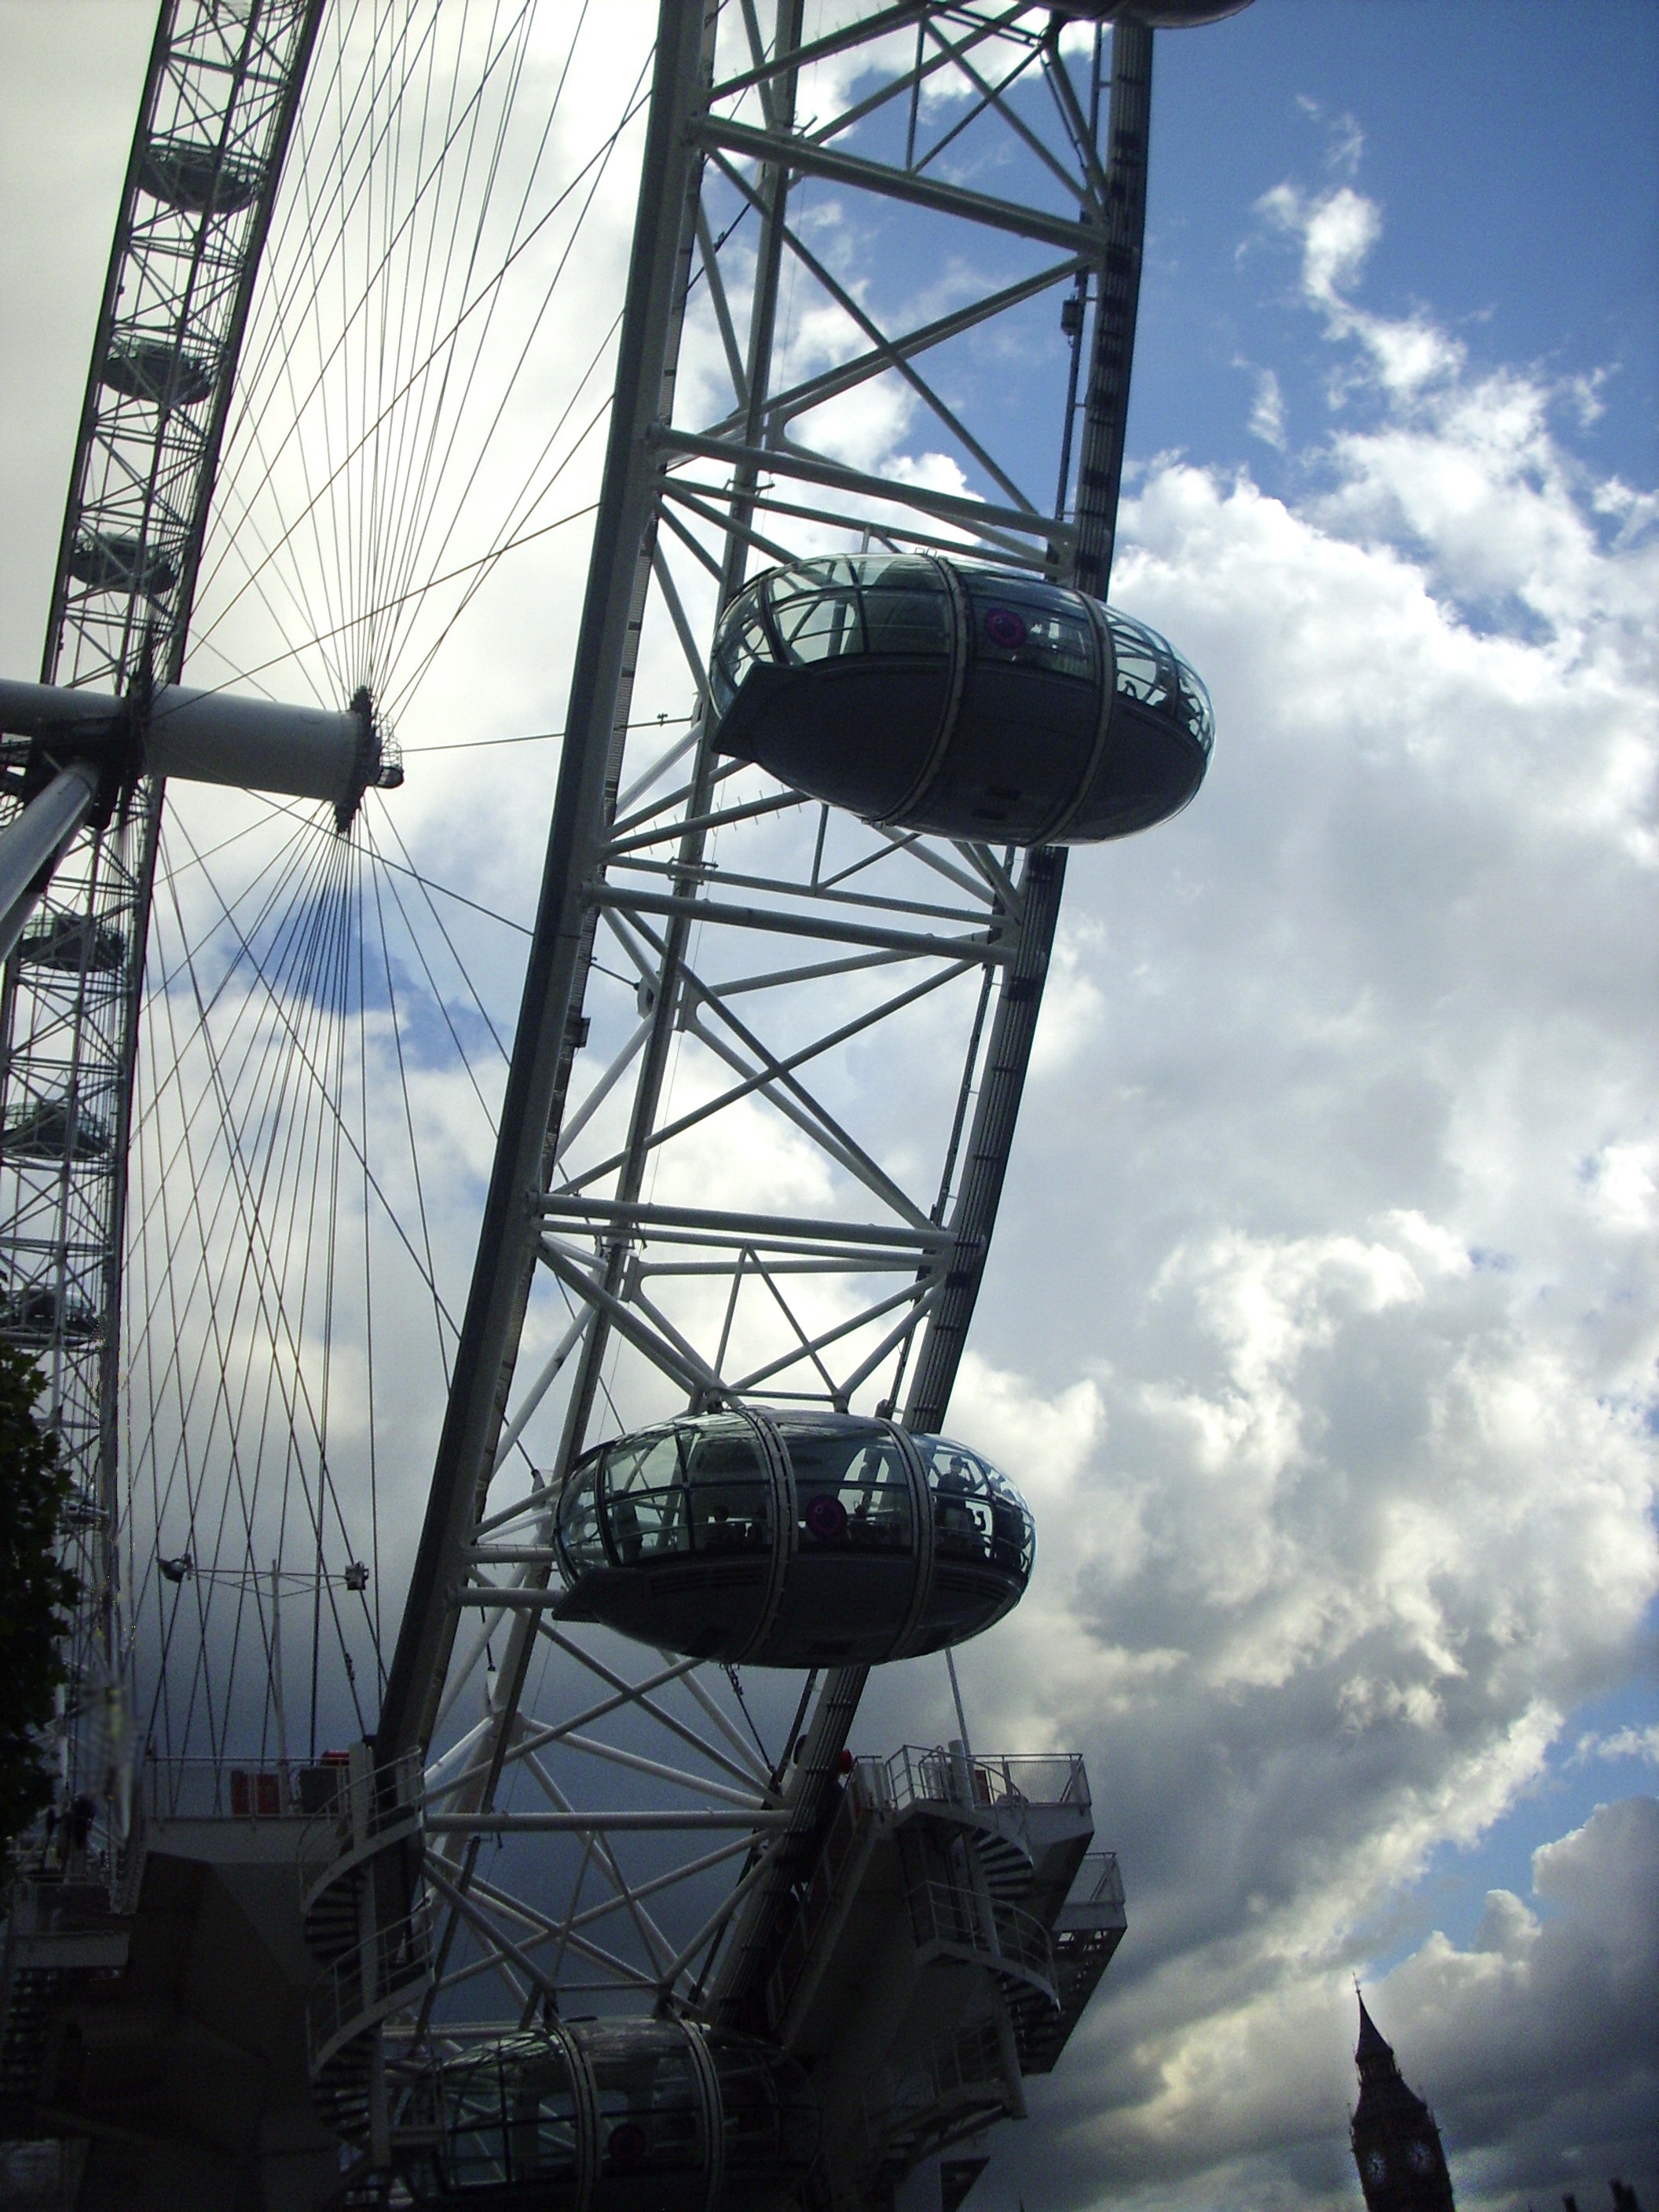
skyscraper, vehicle, ferris wheel, tower, mast, london eye, london, clouds, atmosphere of earth